The Nile Empire

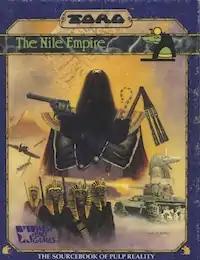
Cover art by Daniel Horne, 1990.

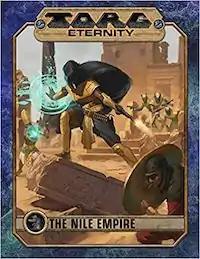
Cover of "Torg Eternity" edition, 2020

The Nile Empire is a supplement published by West End Games in 1990 for the cross-genre role-playing game Torg. A second edition was published for the "Torg Eternity" RPG in 2020.